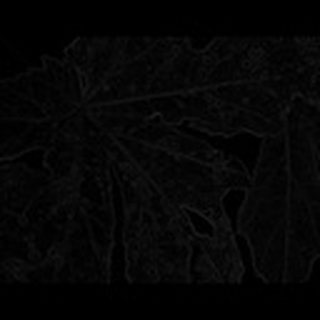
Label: cotton_powdery_mildew